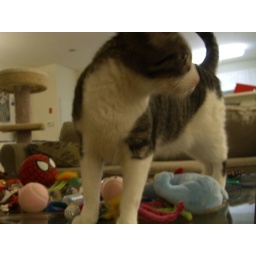
The cat tower looks like a spaceport in the background